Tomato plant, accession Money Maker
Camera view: tilt-top (135 deg); turntable rotation: 30 degrees
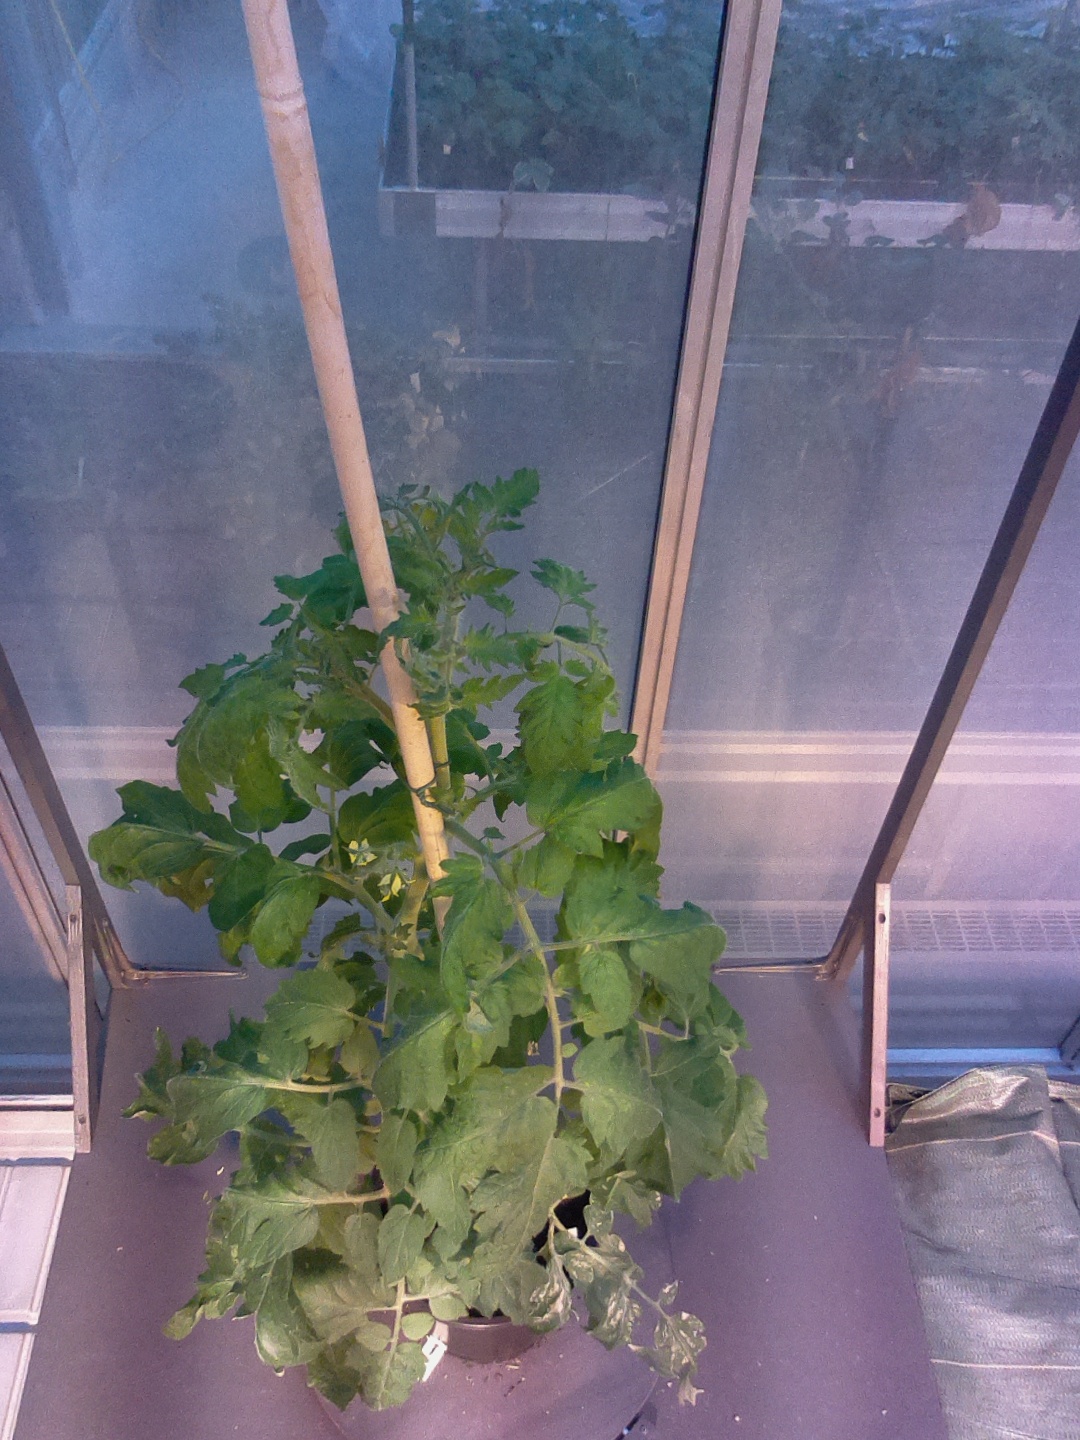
BBCH growth stage 69: End of flowering, 90%-100% of flowers open, more petals falling